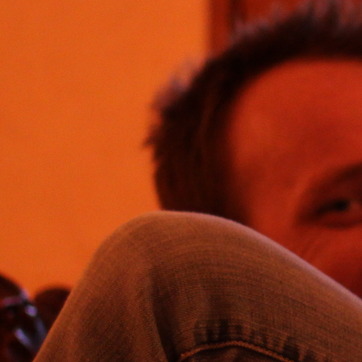
Material: hair